Elective Affinities

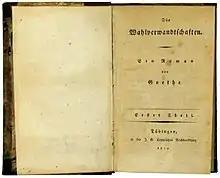
The title page of the first edition

Elective Affinities (German: "Die Wahlverwandtschaften"), also translated under the title "Kindred by Choice", is the third novel by Johann Wolfgang von Goethe, published in 1809. Situated around the city of Weimar, the book relates the story of Eduard and Charlotte, an aristocratic couple enjoying an idyllic but somewhat mundane life on a secluded estate; although it is the second marriage for both, their relationship deteriorates after they invite Eduard's friend Captain Otto and Charlotte's orphaned niece, Ottilie, to live with them in their mansion. The invitation to Ottilie and the Captain is described as an "experiment", as it indeed is. The house and its surrounding gardens are described as "a chemical retort in which the human elements are brought together for the reader to observe the resulting reaction." As if in a chemical reaction, each of the spouses experiences a strong new attraction, which is reciprocated: Charlotte, who represents reason, to the sensible and energetic Captain Otto; the impulsive and passionate Eduard to the adolescent and charming Ottilie. The conflict between passion and reason leads to chaos and ultimately to a tragic end.